Nancy D. Erbe

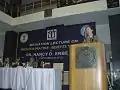

Nancy Diane Erbe is an American negotiation, conflict resolution, and peacebuilding professor at California State University, Dominguez Hills (CSUDH). She is a Fulbright scholar, a specialist in peace and conflict resolution, and a Fulbright distinguished chair. She has received five Fulbright honors (Distinguished scholar and Fulbright specialist awards). She was the recipient of the Presidential Outstanding Professor Award in 2015.